Insult

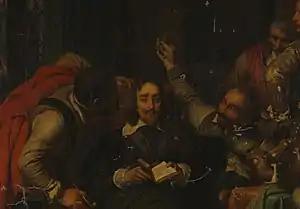
A portion of Hippolyte Delaroche's 1836 oil painting "Charles I Insulted by Cromwell's Soldiers"

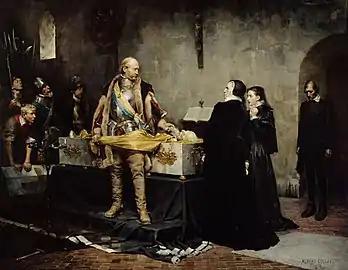
"Duke Karl Insulting the Corpse of Klaus Fleming", Albert Edelfelt, 1878. Fleming's wife Ebba Stenbock on the right.

An insult is an expression, statement, or behavior that is often deliberately disrespectful, offensive, scornful, or derogatory towards an individual or a group.